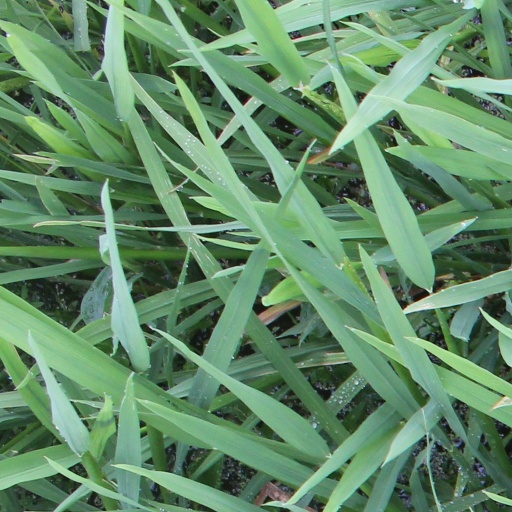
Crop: rice